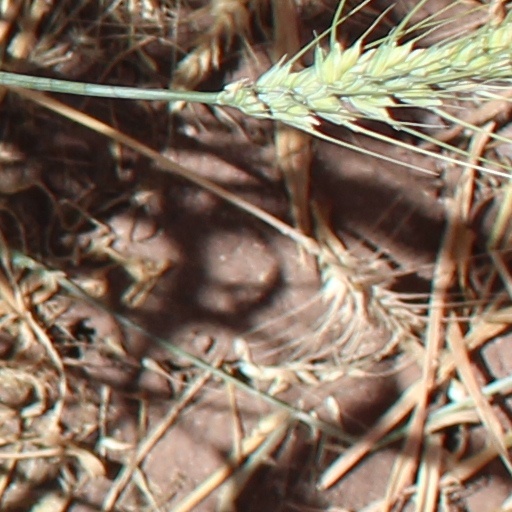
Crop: wheat